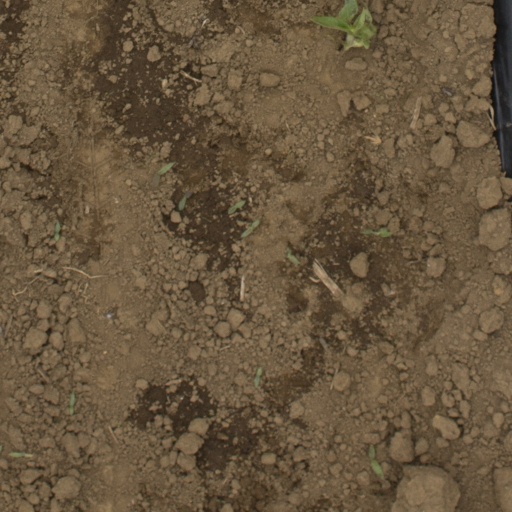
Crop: Jerusalem artichoke